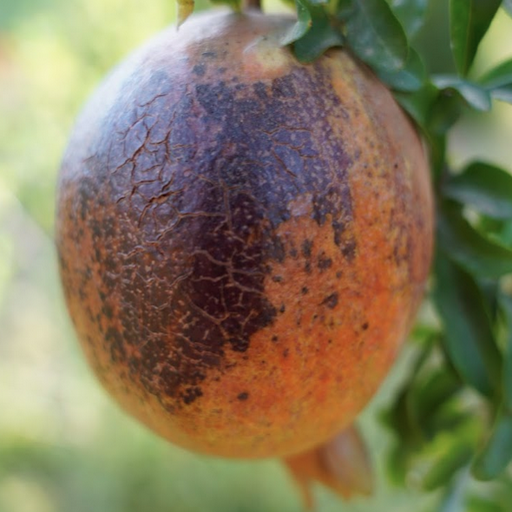
Label: Sunburn